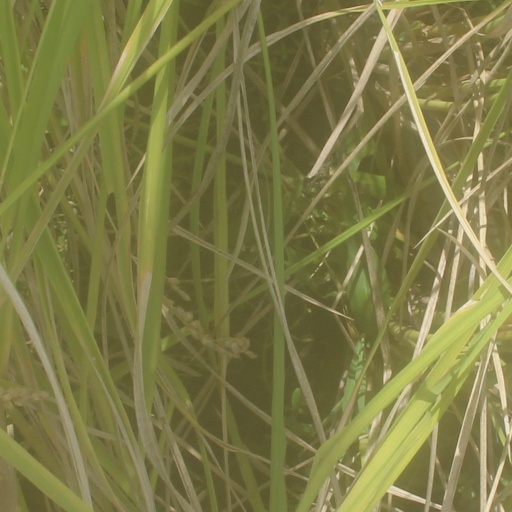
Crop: rice